Question: Please indicate a possible affordance area of swing_tennis_racket that can be used for holding
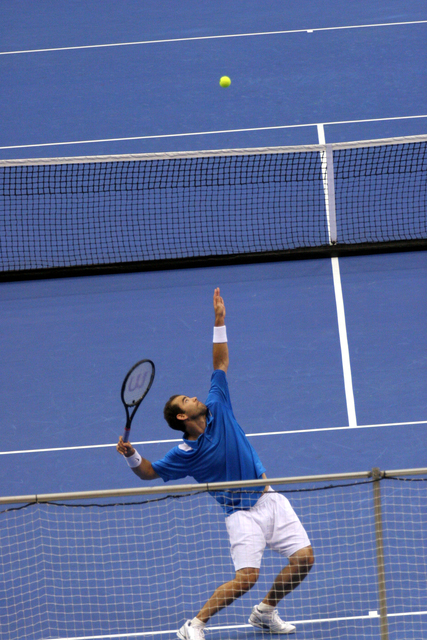
Answer: [118.121, 420.5, 137, 456.409]